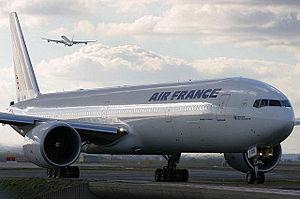
Cet article décrit la flotte détaillée d'Air France. Sur la totalité des 213 appareils, 4 portent encore la livrée datant de 1998, 6 avions ont appartenu à Air Inter, 6 avions portent la livrée SkyTeam et 2 autres avions portent la livrée « Paris 2024 » à l'occasion de la candidature de la ville de Paris aux Jeux Olympiques et Paralympiques d'été 2024.